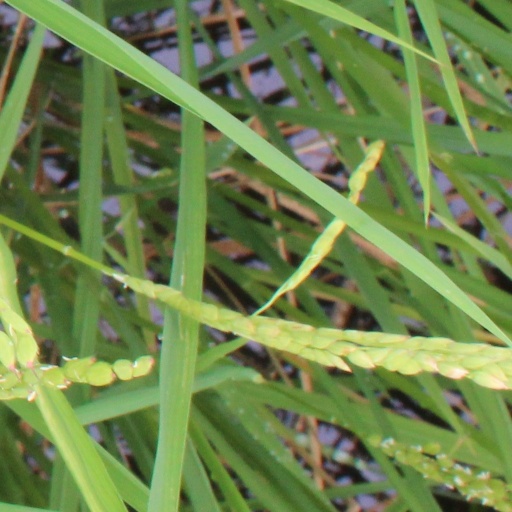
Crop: rice